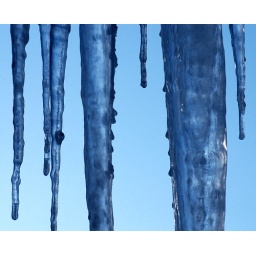
Icicles against a clear blue sky